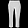
Label: Trouser